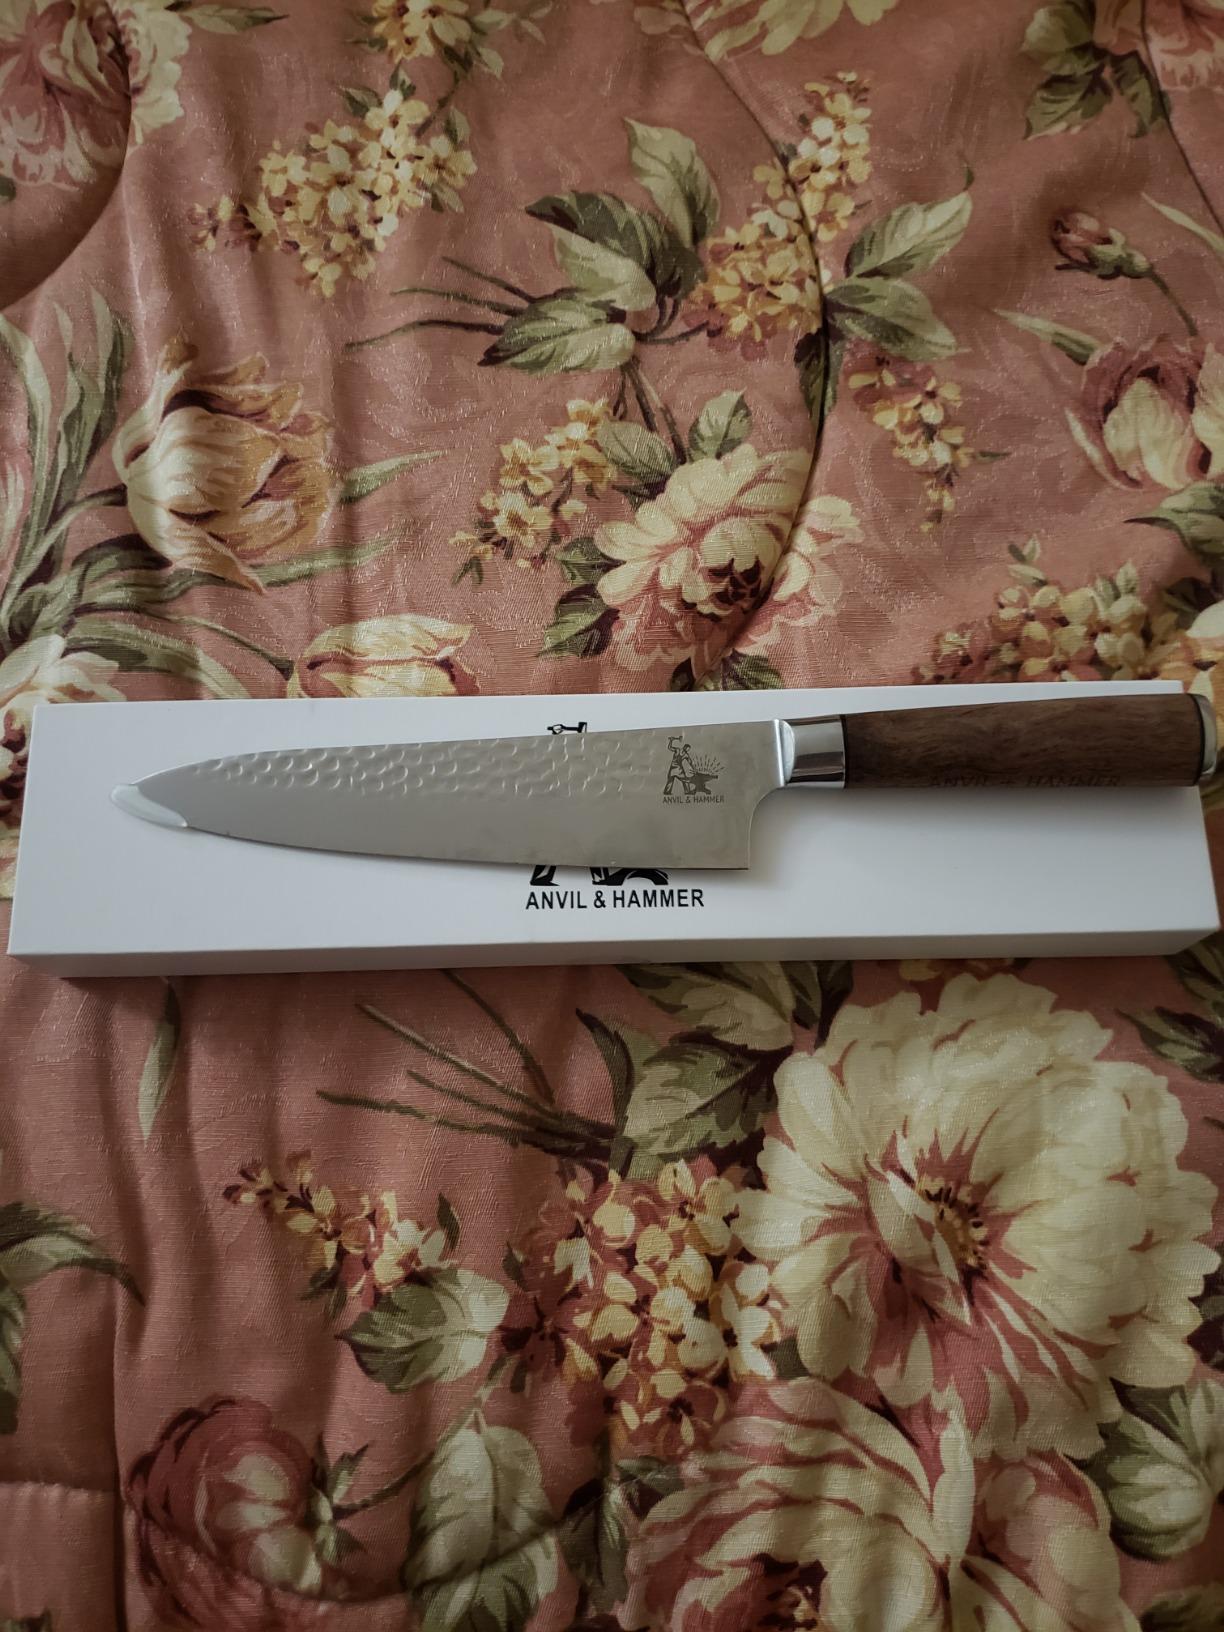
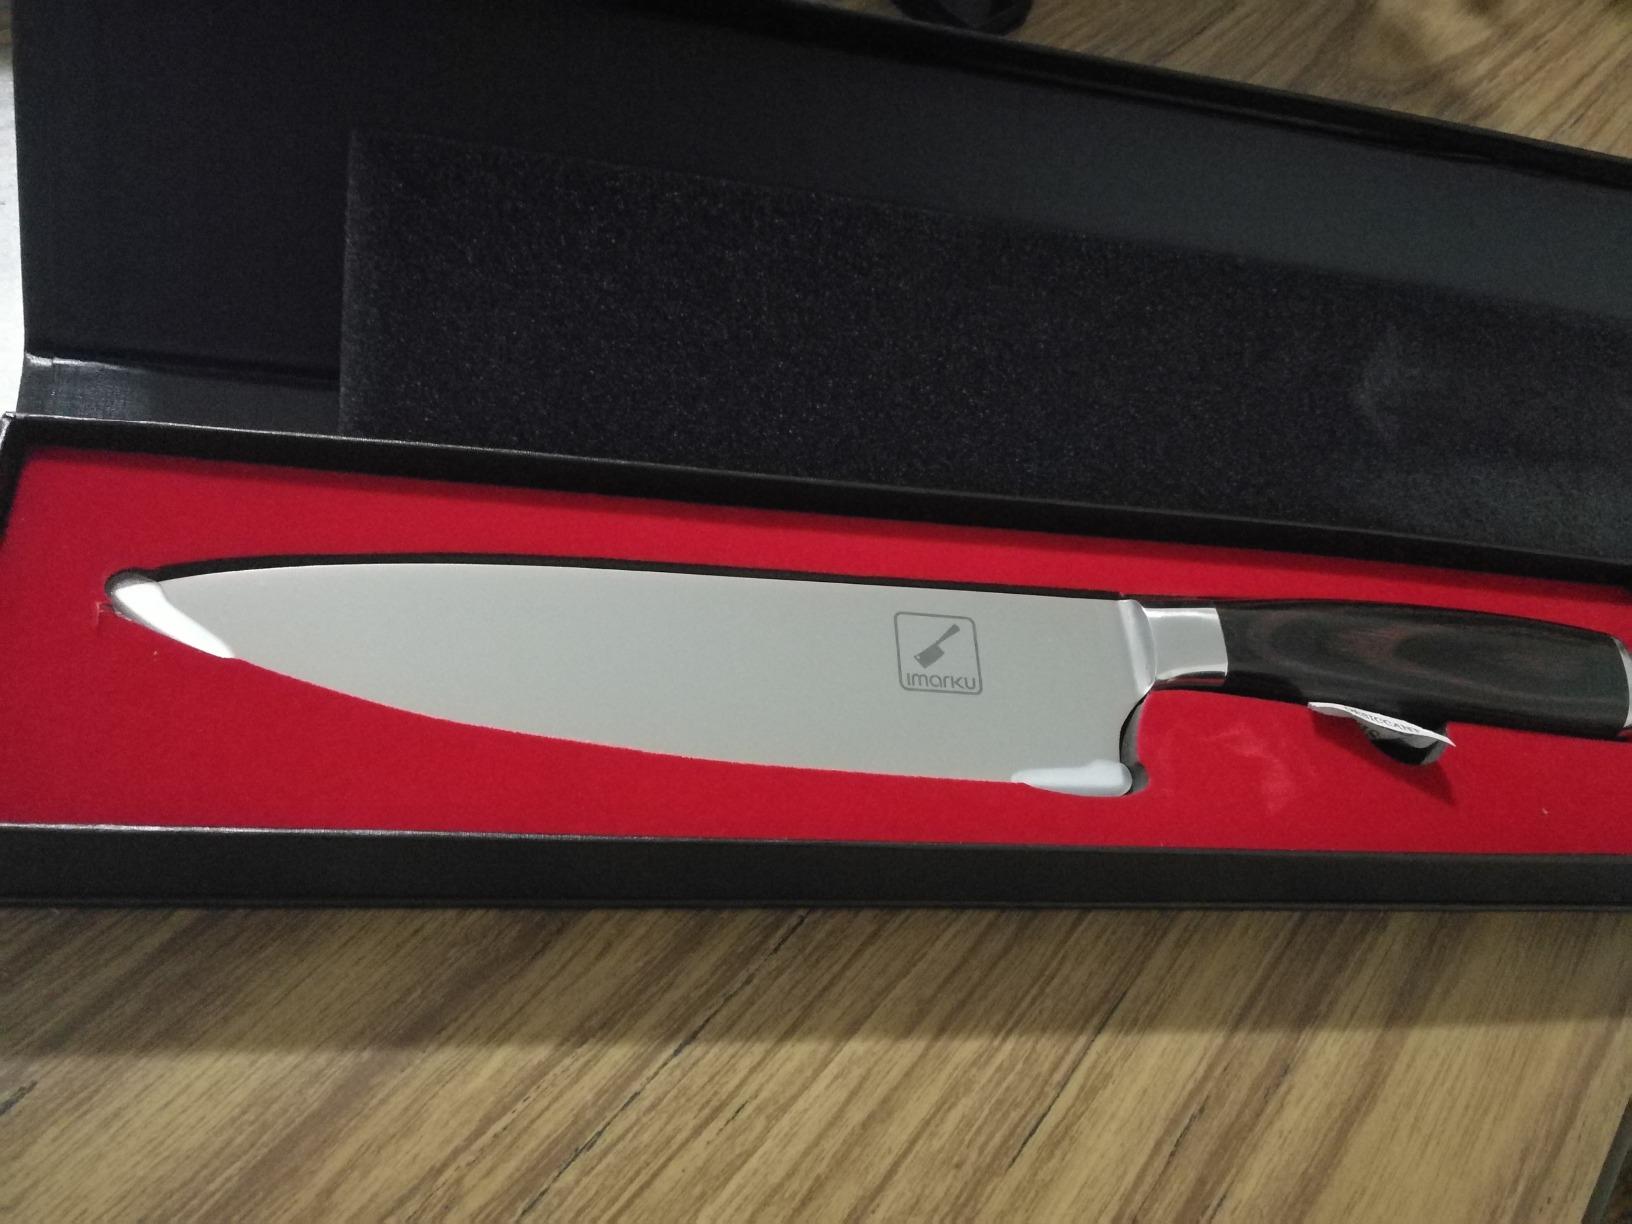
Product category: items_knife
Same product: no